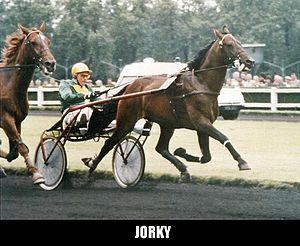
[JORKY]cheval de course au trot (trotteur)
Jorky est un cheval trotteur français né le 4 juin 1975 de l'union du chef de race Kerjacques et de la championne Vanina B et mort dans la nuit du 28 au 29 mars 1989 d'une rupture d'estomac.